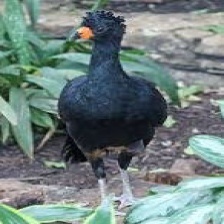
Species: WATTLED CURASSOW
Scientific name: CRAX GLOBULOSA